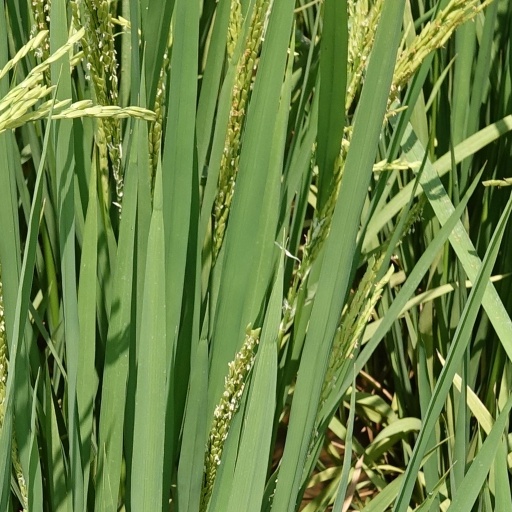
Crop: rice